Ainu culture

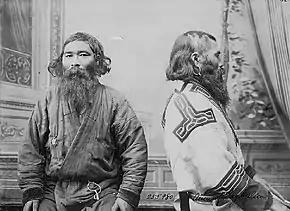
Portrait of two Ainu men in daily life clothing.

The Ainu were sometimes hostile to the Japanese. There was also periodic inter-Ainu warfare. In particular, the conflict between the Menasunkur Ainu (the eastern group) and the Sumunkur Ainu (the western group) was fierce, and there were battles that resulted in many deaths. Shakshain, the chief of the Menasunkuru clan who challenged the Matsumae clan, also fought and killed Onibishi, the chief of the Sumunkuru clan. They fought other inter-tribal battles, sometimes involving extensive travel.